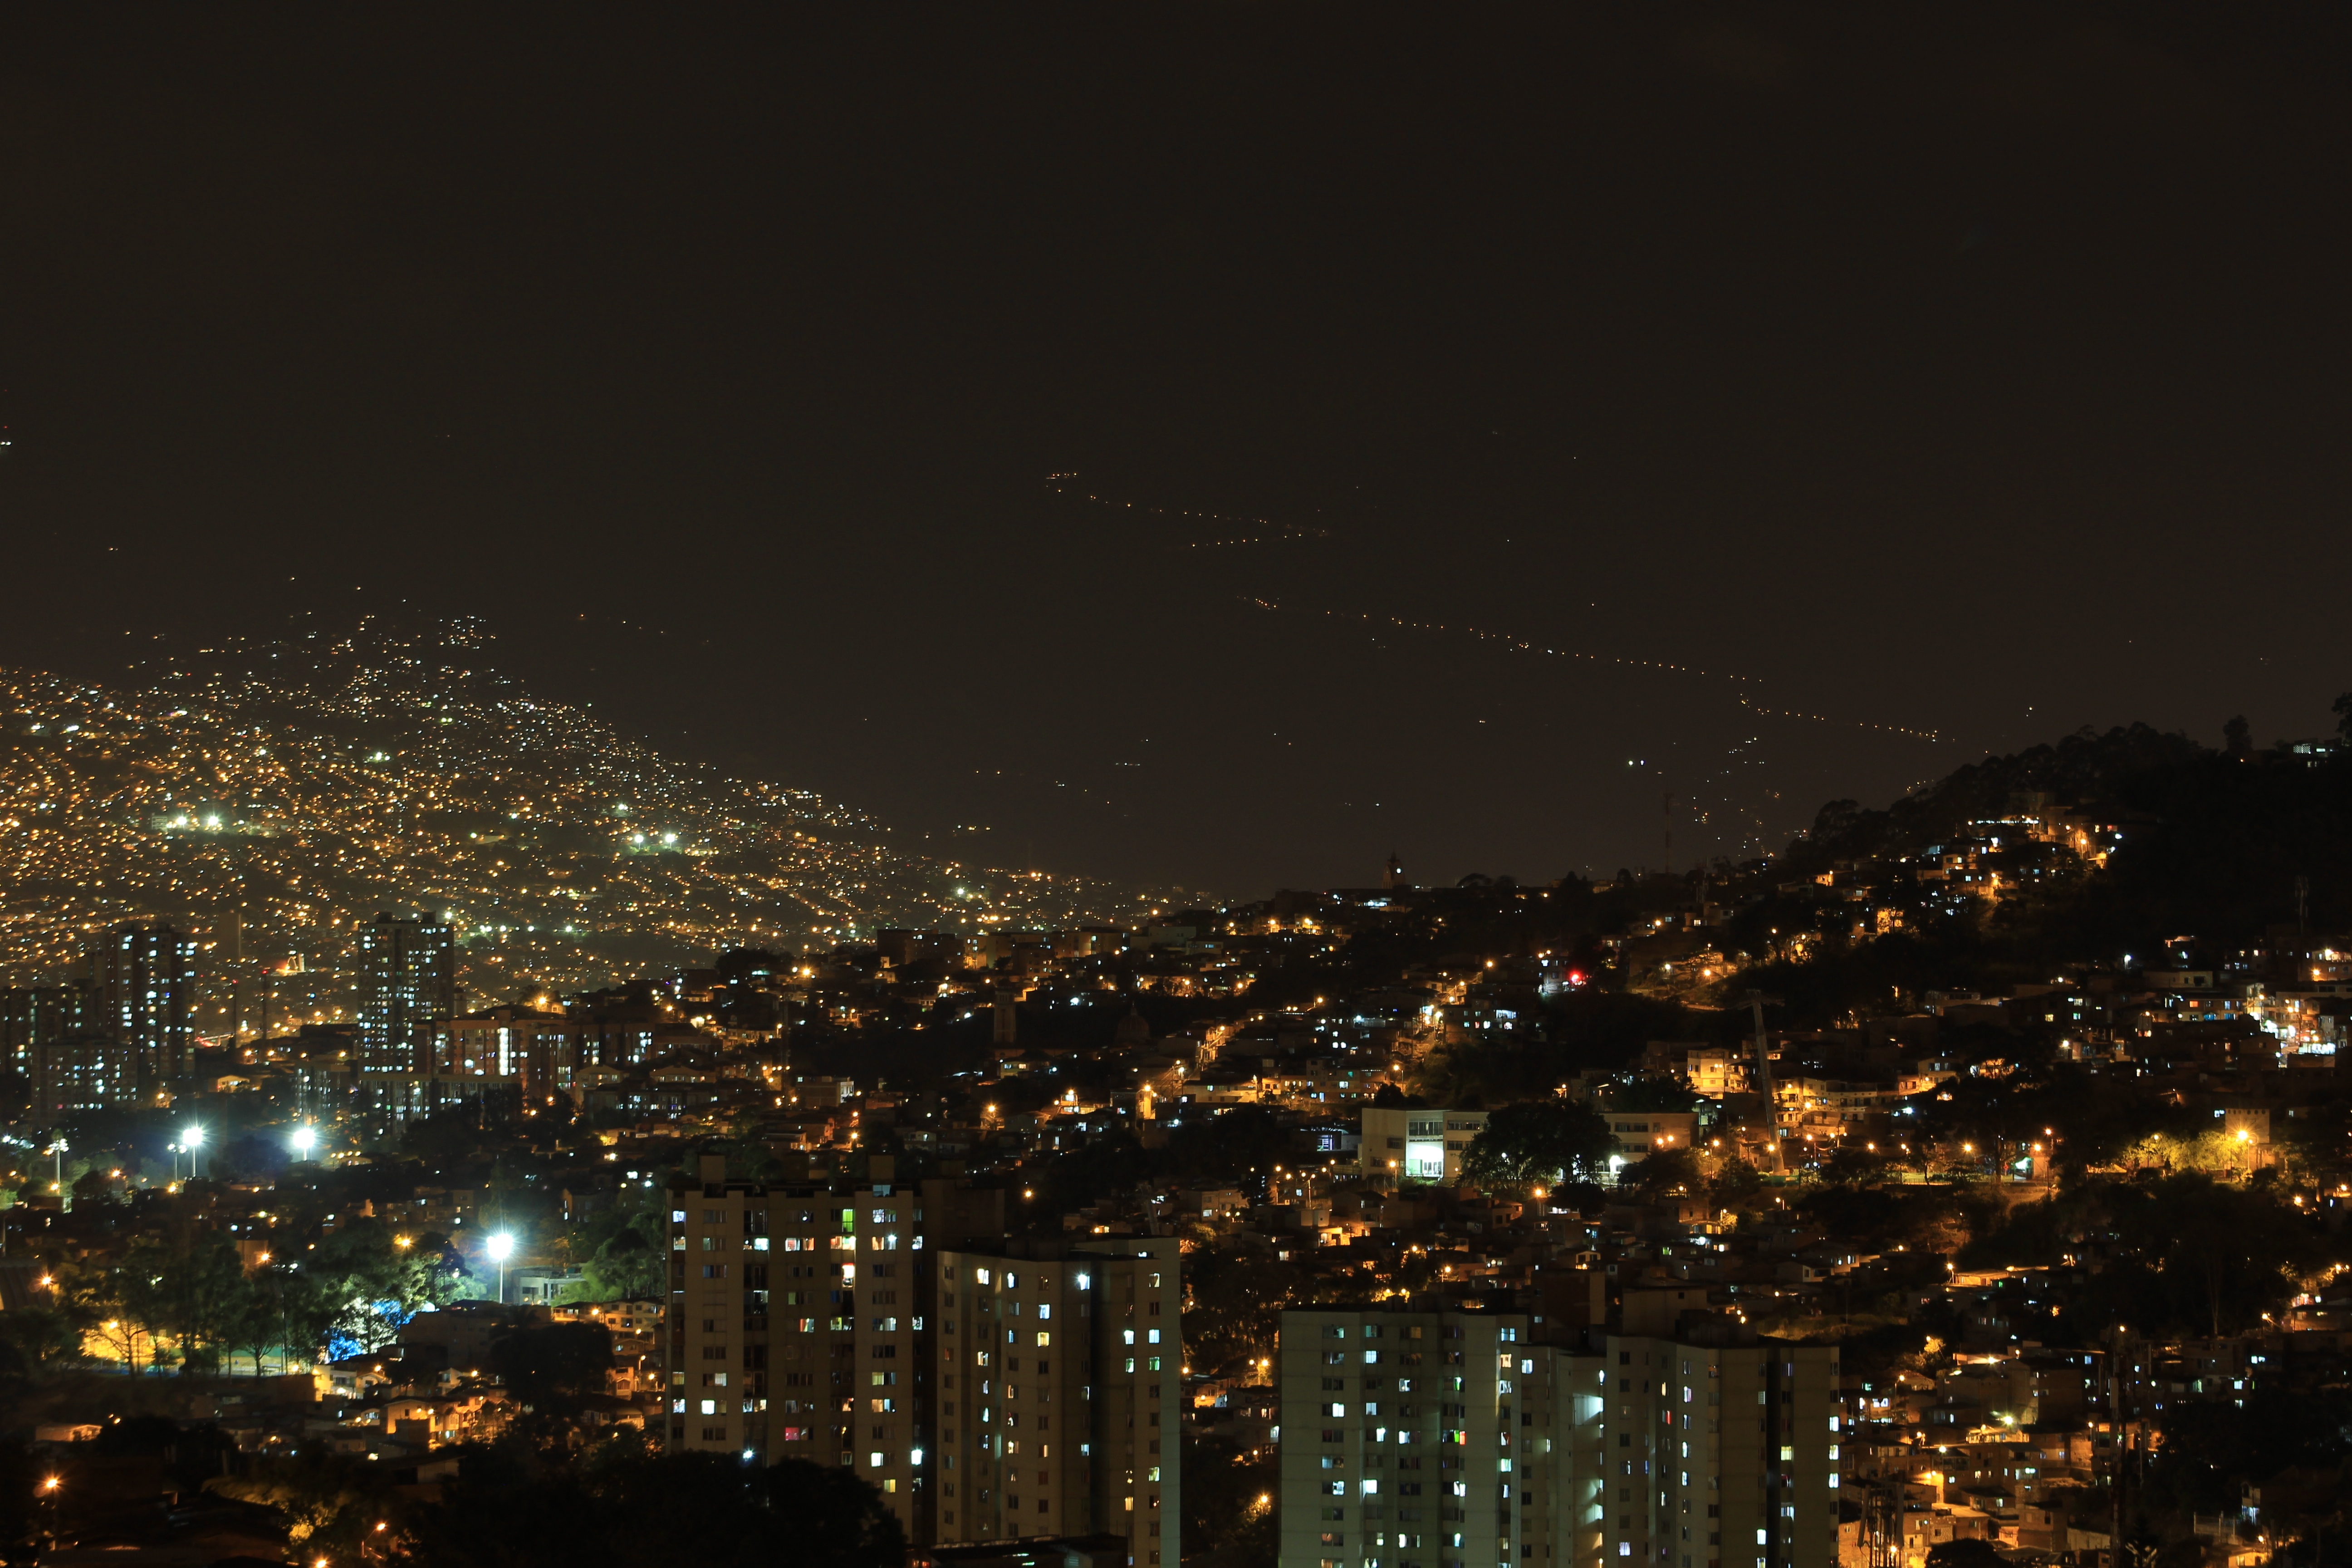
light, sky, skyline, night, cityscape, dusk, evening, darkness, atmosphere of earth